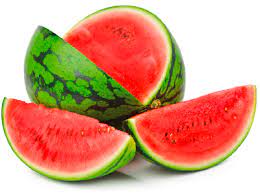
Gis naa ci nataalub ñeen fukkeel bi ak juróom-benn lu mel ni xaal la, xaal joo xam ne ñor na xommu ñu dagg ko. Xaal ji mel ni xaal bu ñor la ba xonqu, am ci ay doom ci biir xaal bi doom yu ndaw.